Monasteries on the slopes of Popocatépetl

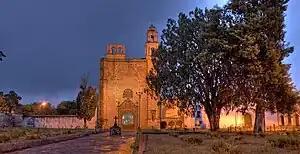
View of the complex at Tochimilco

The monasteries are part of the history of the early evangelization of Mexico. The Franciscans were invited to come first by Hernán Cortés, followed shortly thereafter by the Dominicans and the Augustinians. After establishing themselves in Mexico City and in the rest of the Valley of Mexico, they evangelized the area south and east of the volcano. The missionaries included Juan de Tecto, Juan de Ayora and Pedro de Gante, the last of whom learned Nahuatl in order to communicate with the indigenous peoples. The first of the monasteries were built by the Franciscans in 1524, who founded the monasteries of Huejotzingo, Cuernavaca, Calpan and Tochimilco. The Dominicans followed in 1526, founding those in Oaxtepec, Tepoztlan, Tetela del Volcán and Hueyapan. The Augustinians arrived in 1533 and founded the monasteries in Ocuituco, Totolapan, Yecapixtla, Tlayacapan, Atlatlauhcan and Zacualpan de Amilpas. Later, these same monasteries would send missionaries to other parts of New Spain, such as Guerrero, Oaxaca, Chiapas and Guatemala.